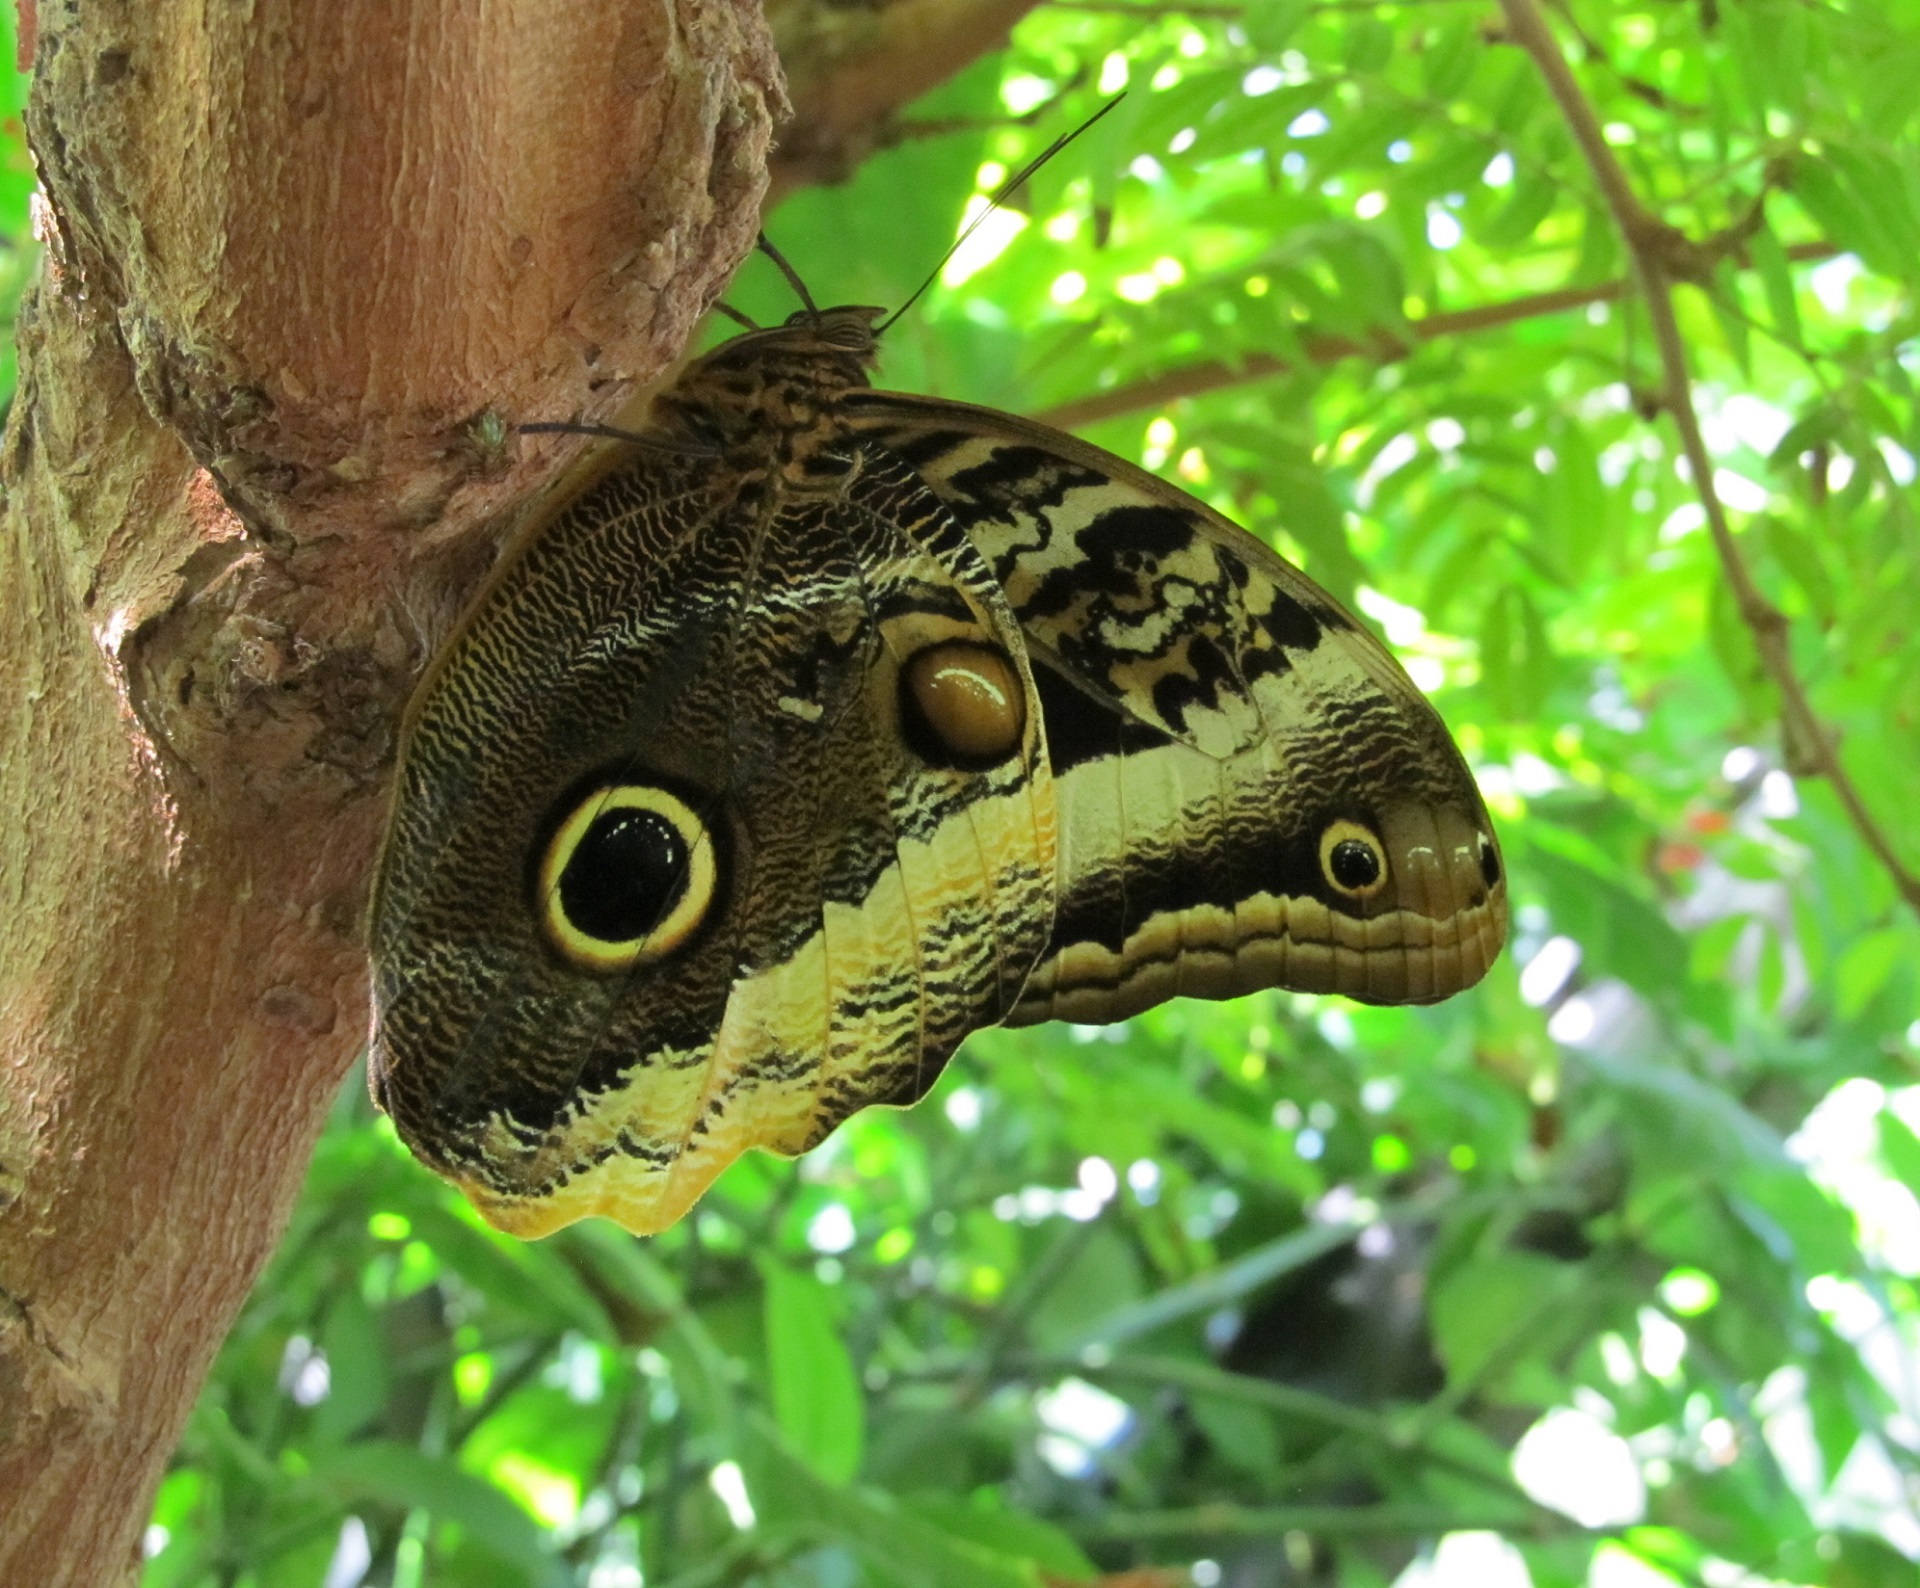
nature, grass, branch, plant, leaf, flower, wildlife, green, jungle, insect, macro, botany, butterfly, reptile, colorful, flora, fauna, invertebrate, close up, wings, rainforest, delicate, habitat, tropics, moths and butterflies